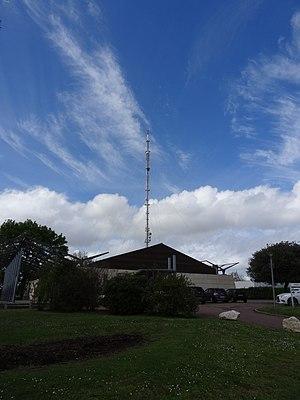
L'émetteur de Bouliac en avril 2016
L'émetteur de Bouliac est un émetteur d'ondes radioélectriques situé sur la commune de Bouliac en Gironde mis en service en 1957. Il mesure 252 mètres de hauteur.